José Murature

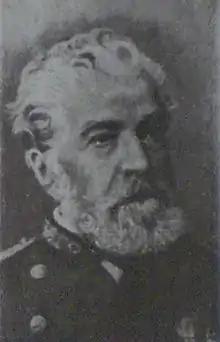
José Murature

He returned to Buenos Aires some time after the Battle of Caseros. After the revolution of September 11, 1852 , he enlisted as a major in the Buenos Aires fleet, commanding the schooner "Santa Clara". The Buenos Aires squad, made up of six ships, was placed under the command of the Polish sailor Floriano Zurowski. On April 18 of the following year, they were defeated by the Confederation squad in front of Martín García Island.